Hmiss

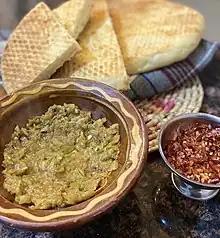
Algerian hmiss salad

Hmiss (Arabic: حميص) or ifelfel, meaning "chilli pepper" in Kabylia, or felfla and chlita in the region of Oran, is a traditional Algerian salad made from grilled peppers and tomatoes, chopped, mixed and seasoned with olive oil. The word "hmiss" means sauté in Algerian Arabic, because the vegetables have to be sautéd after grilling.